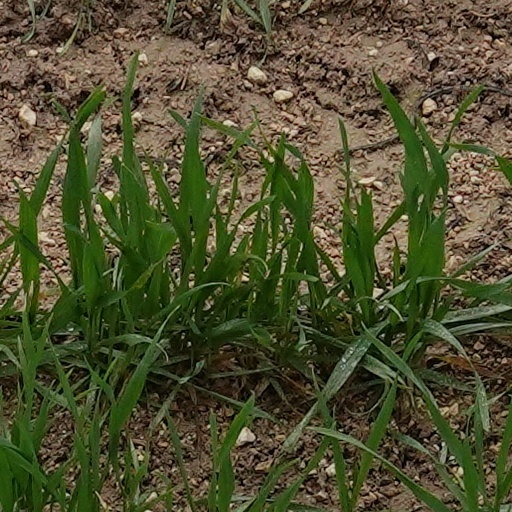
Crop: wheat